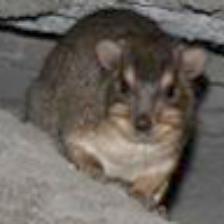
Label: NonHuman